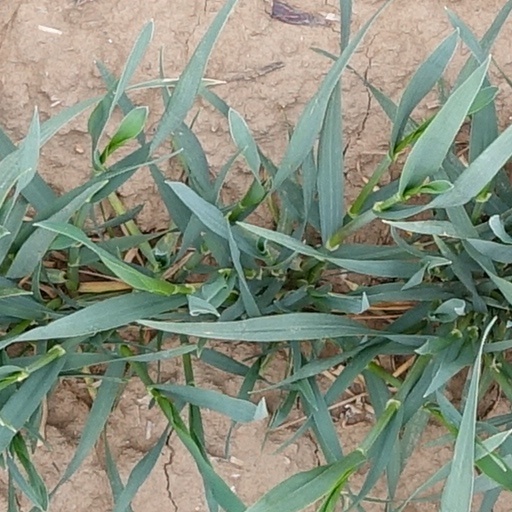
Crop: wheat